Drum kit

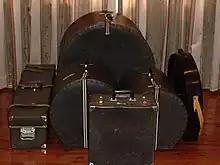
From left: traps case, floor tom case, snare case (front), twin hanging toms case, cymbal case, bass drum case (rear)

Sticks are traditionally made from wood (particularly maple, hickory, and oak), but more recently, metal, carbon fiber, and other materials have been used for sticks. The prototypical wooden drum stick was primarily designed for use with the snare drum, and optimized for playing snare rudiments. Sticks come in a variety of weights and tip designs; 7N is a common jazz stick with a nylon tip, while a 5B is a common wood tipped stick, heavier than a 7N but with a similar profile, and a common standard for beginners. Numbers range from 1 (heaviest) to 10 (lightest).